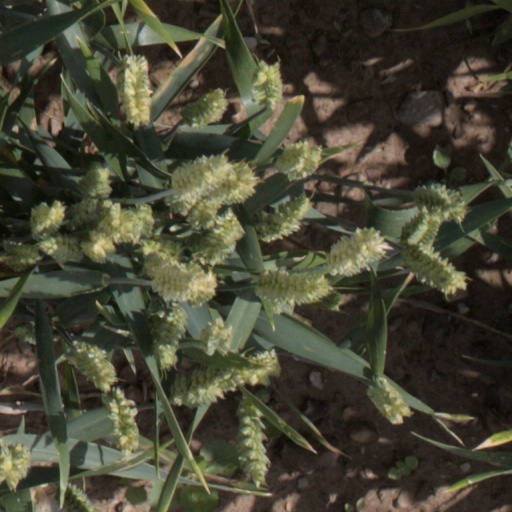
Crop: wheat